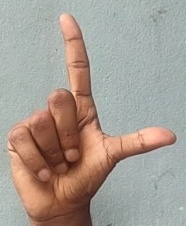
ASL sign: L